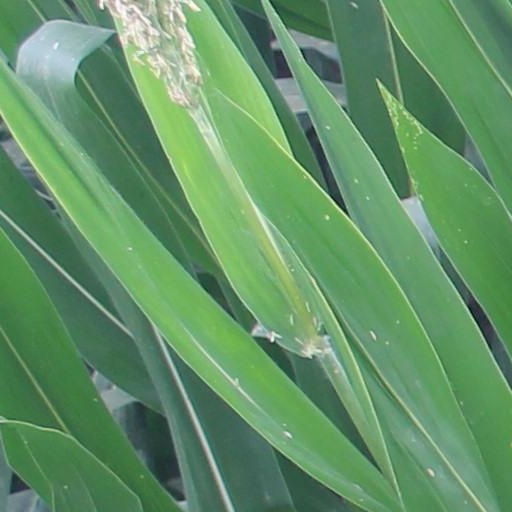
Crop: maize; corn